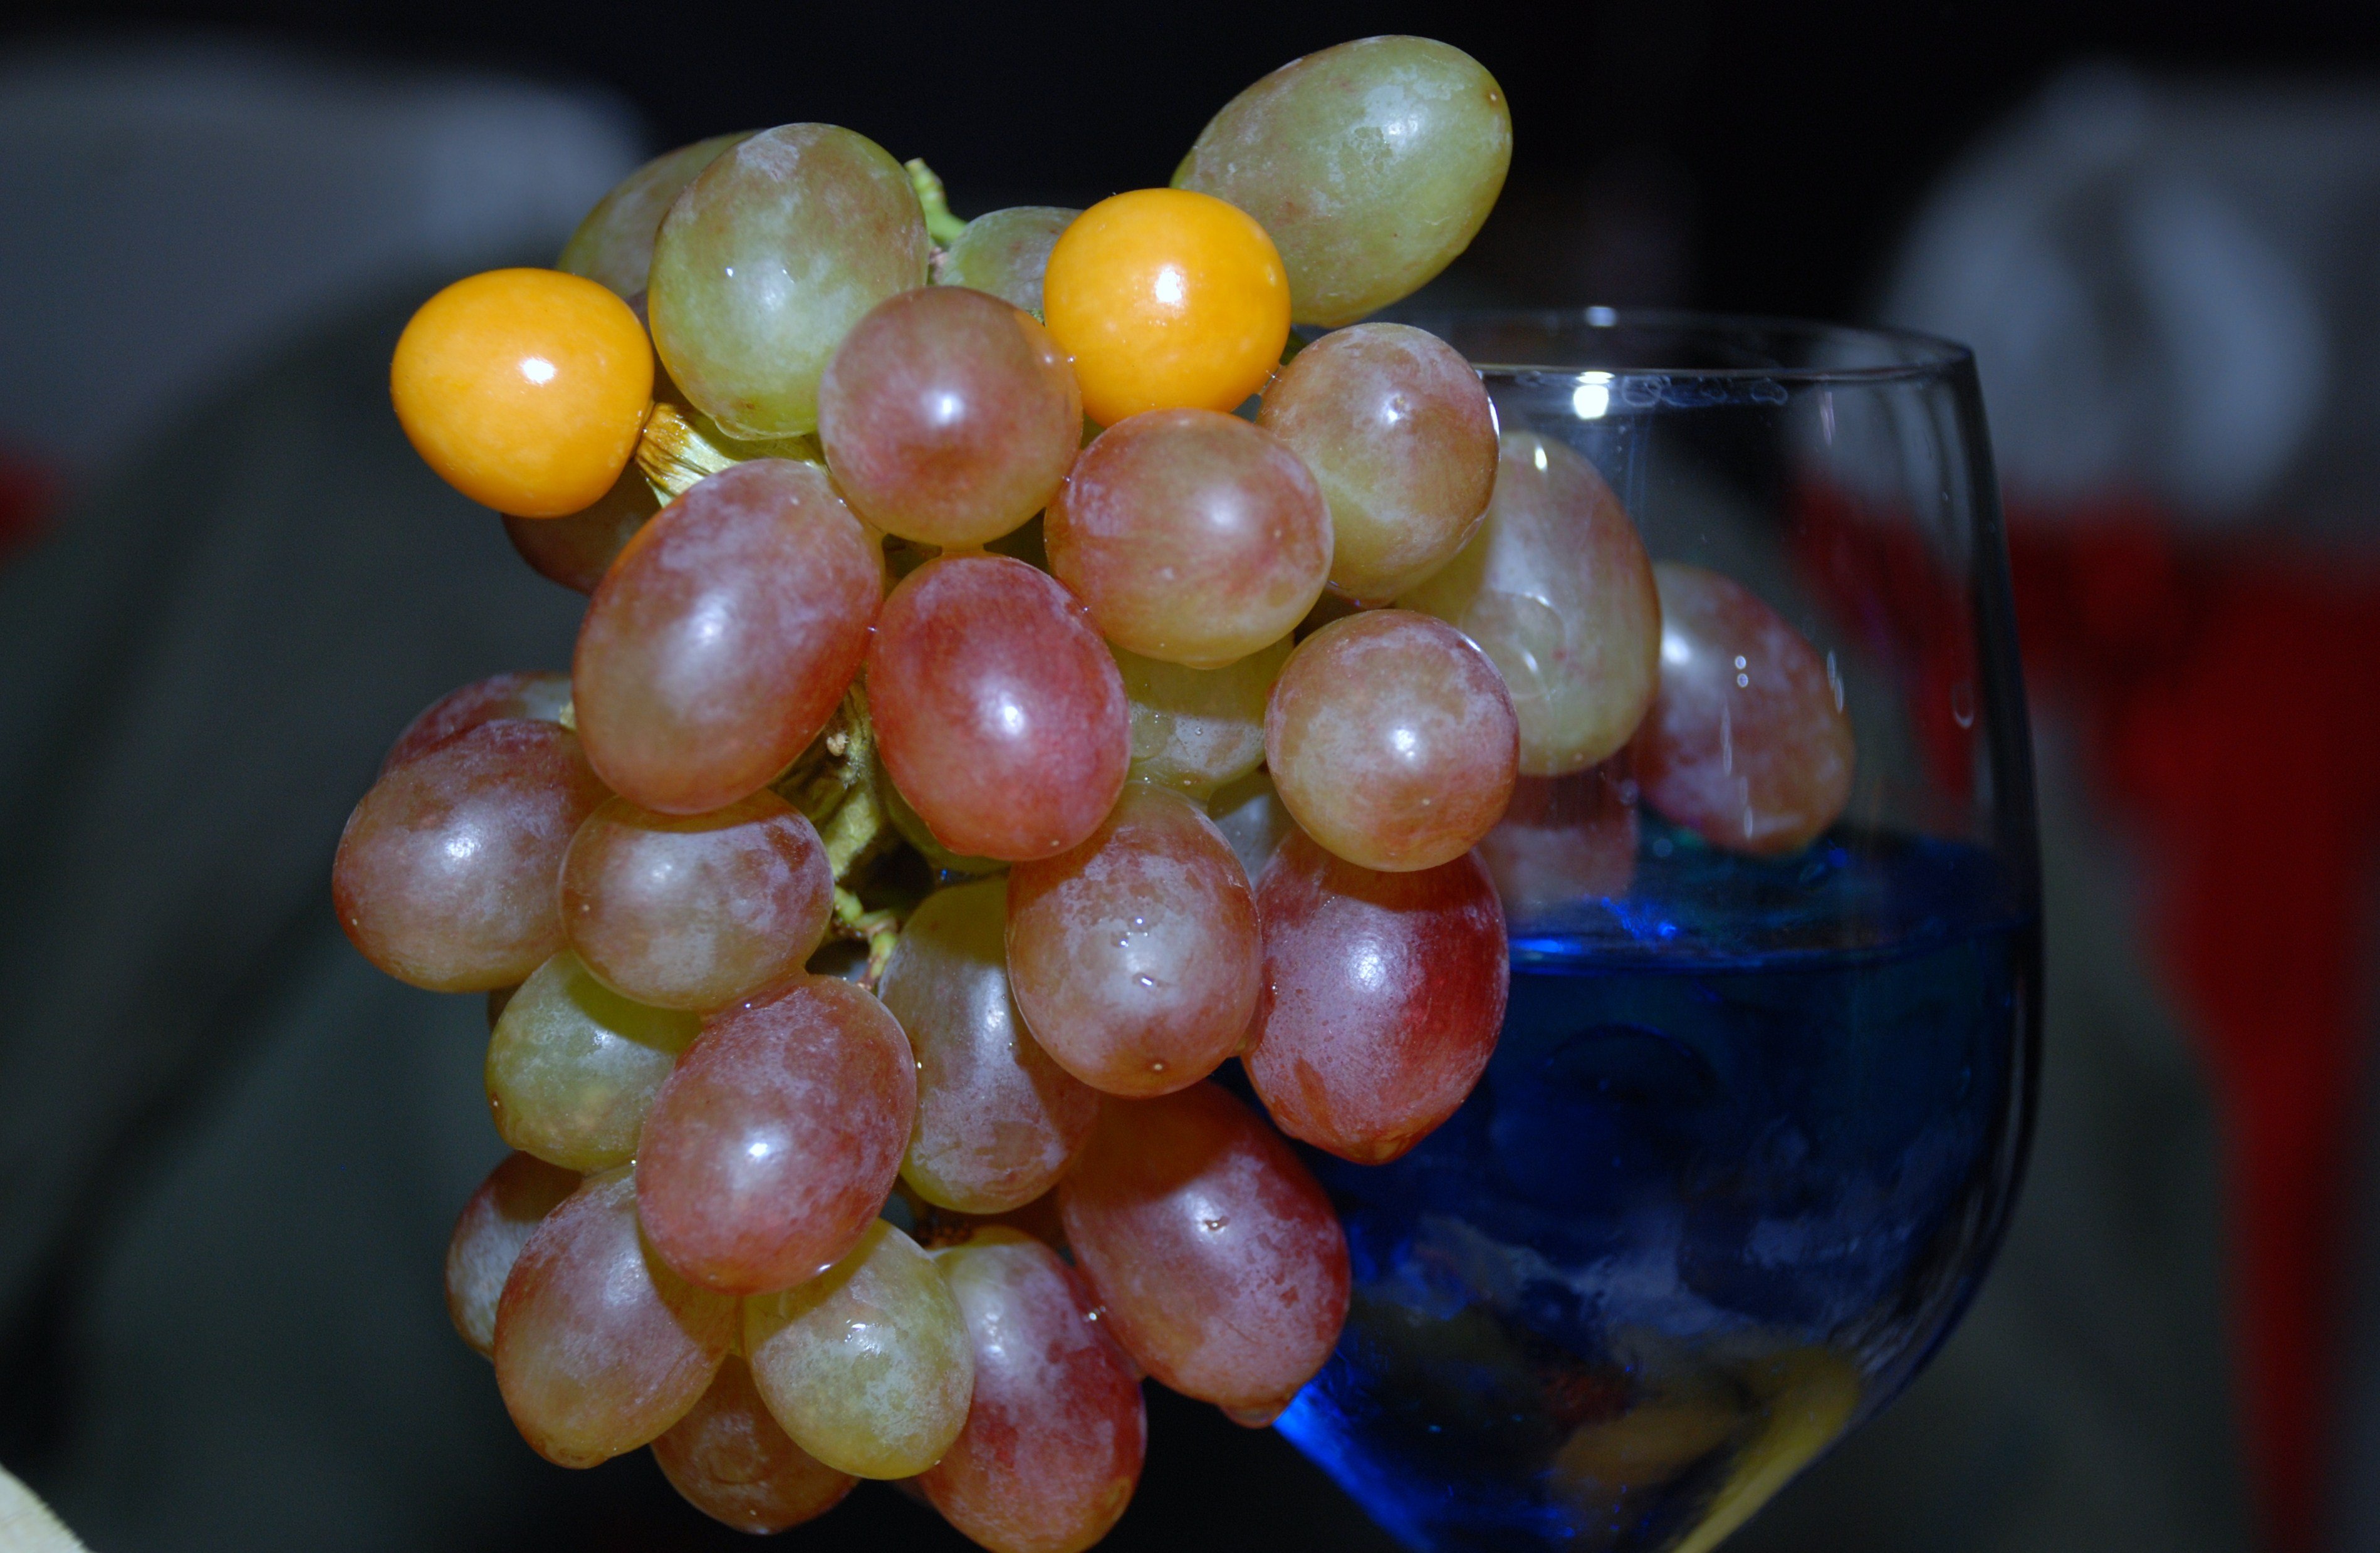
liquid, plant, grape, bunch, fruit, flower, glass, ripe, food, produce, wine glass, grapes, cluster, macro photography, flowering plant, vitis, land plant, grapevine family